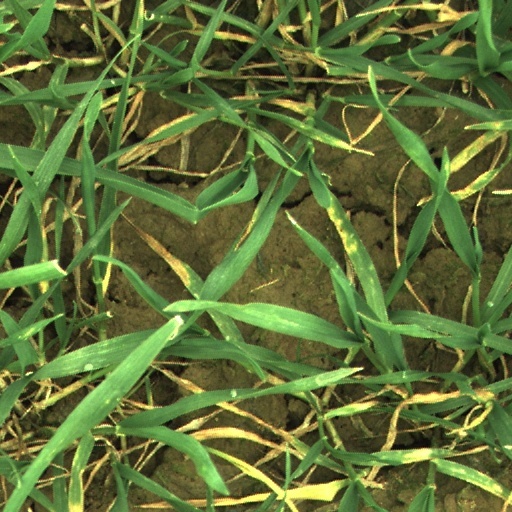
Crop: wheat